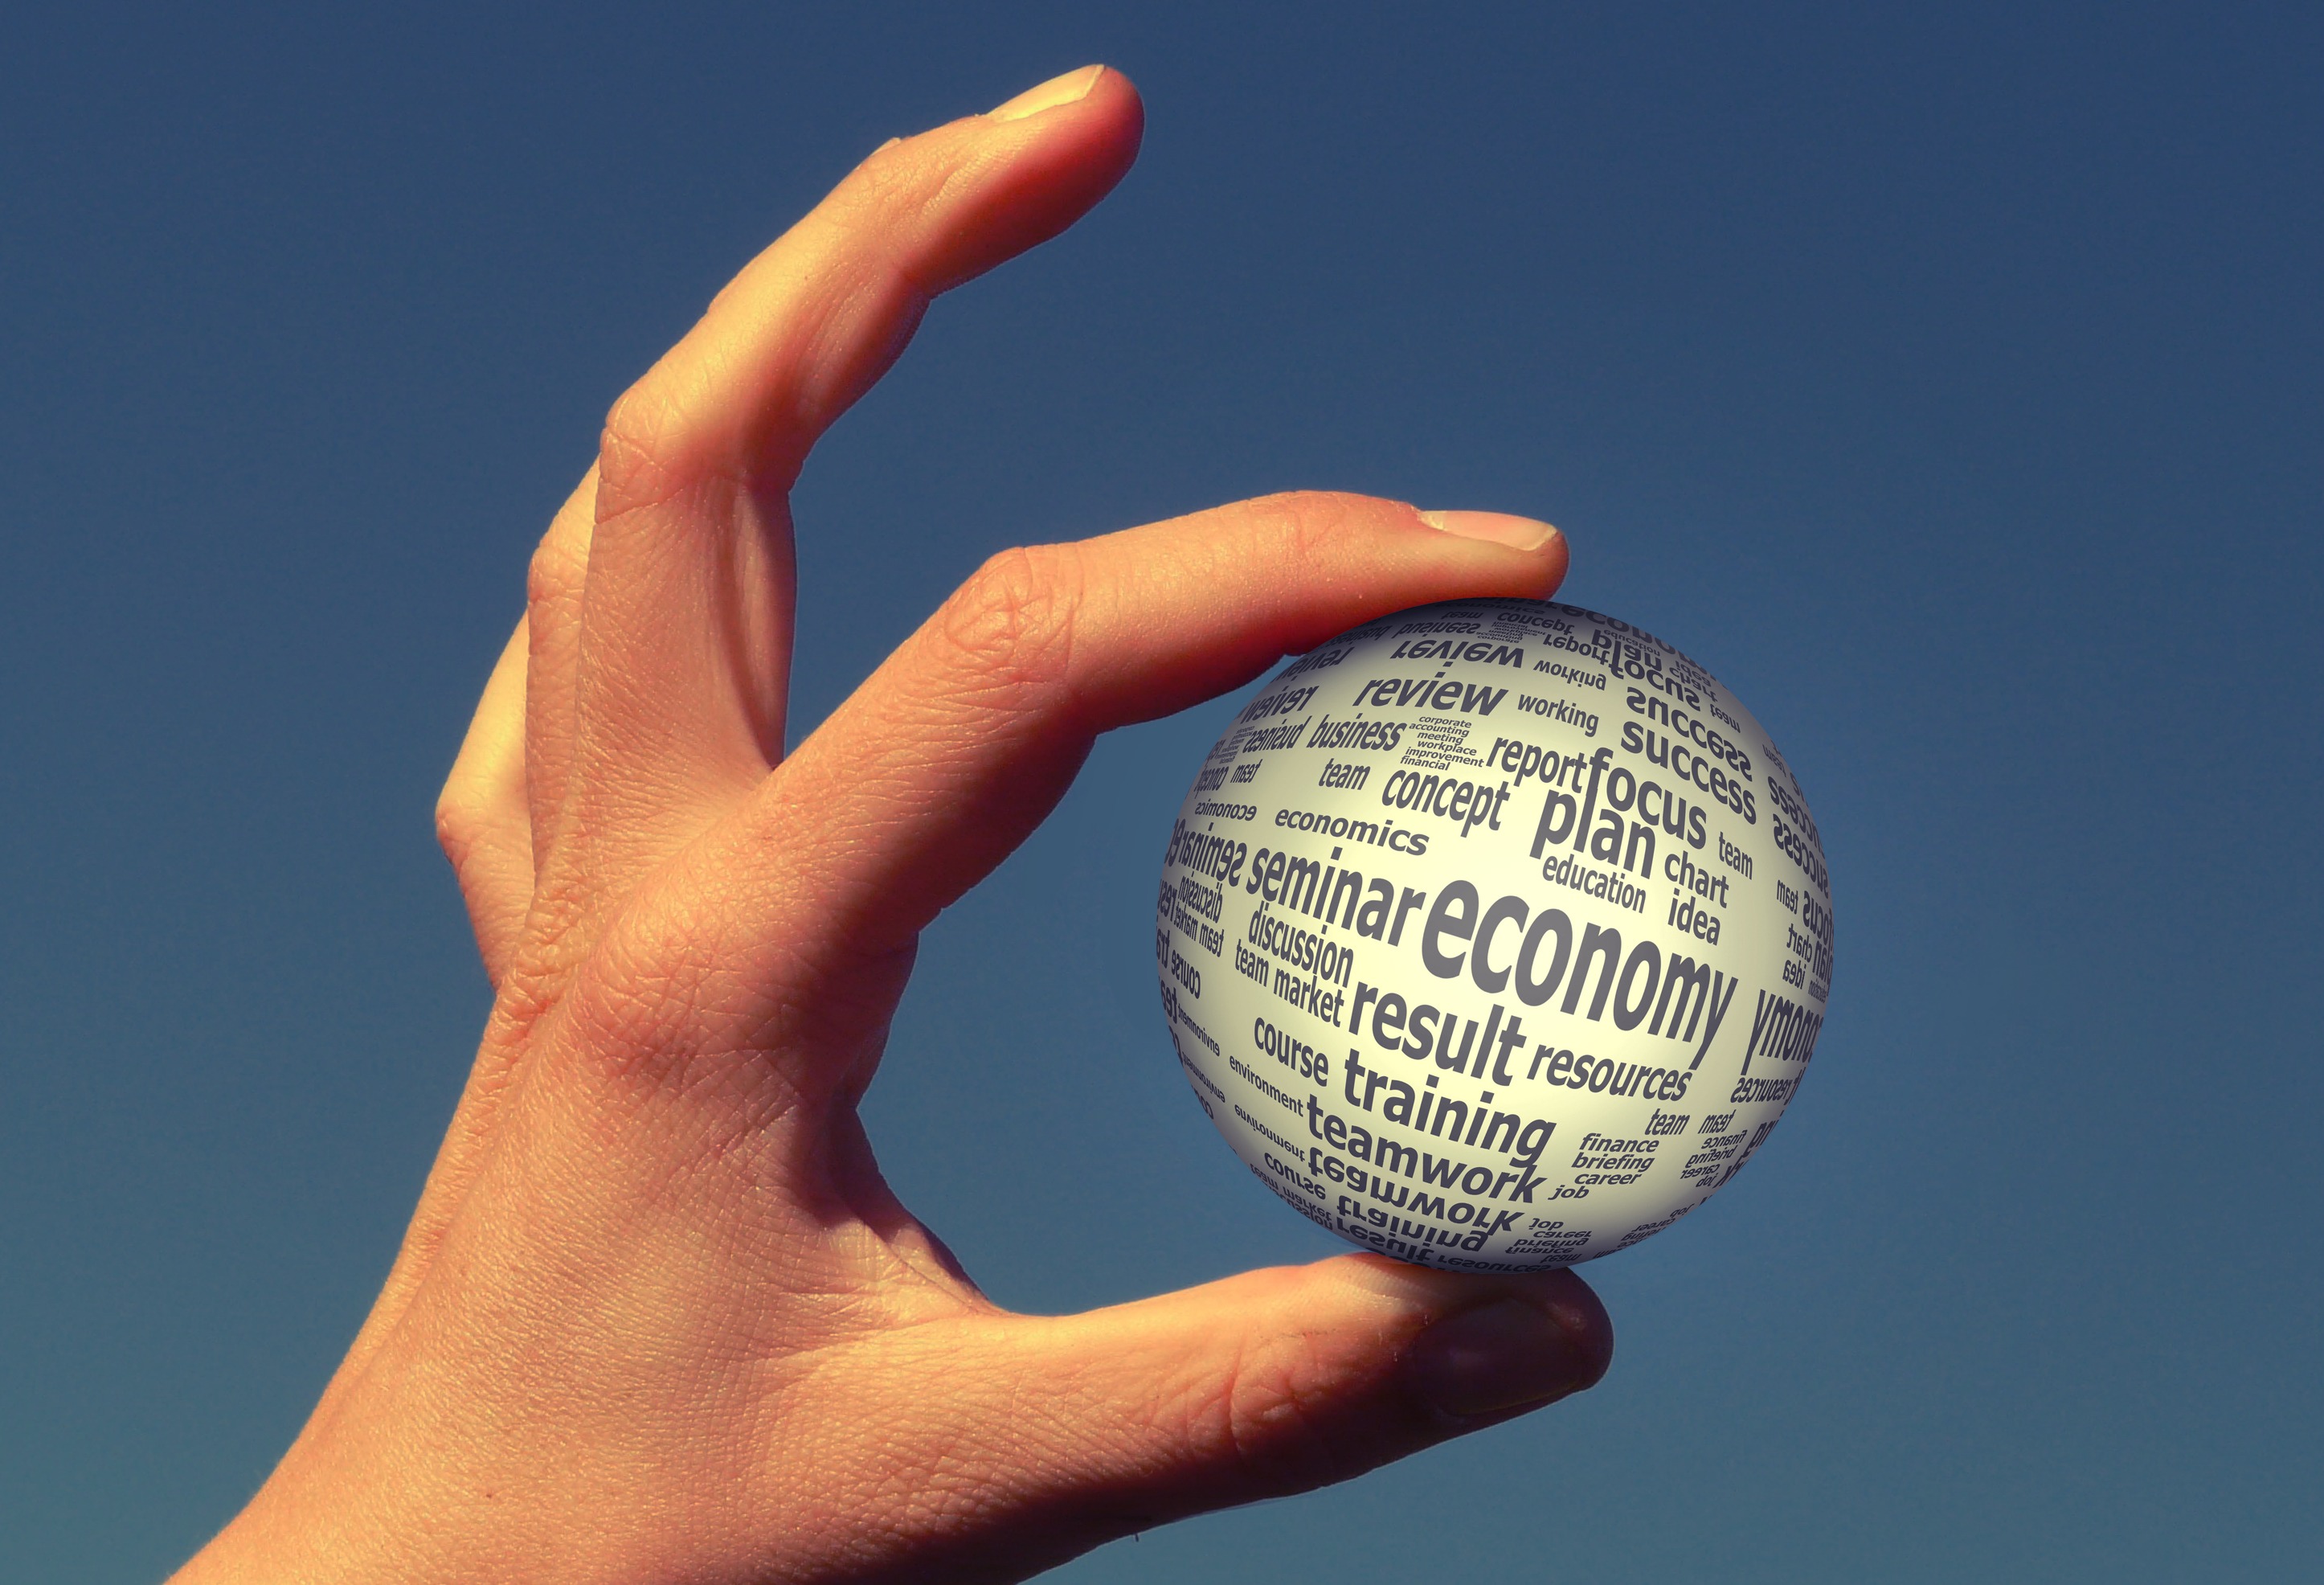
hand, finger, direction, earth, ball, keep, top, access, economy, boom, about, profit, resources, market economy